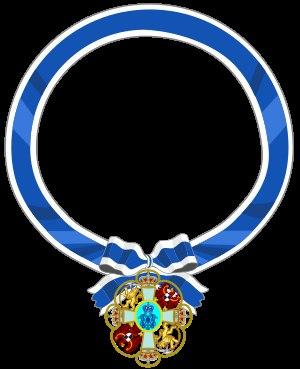
Sophie-Madeleine de Brandebourg-Culmbach, née le 28 novembre 1700 au château de Schönberg et morte au château de Christianborg le 27 mai 1770, fut reine consort de Danemark-Norvège et l'épouse du roi Christian VI depuis 1721.